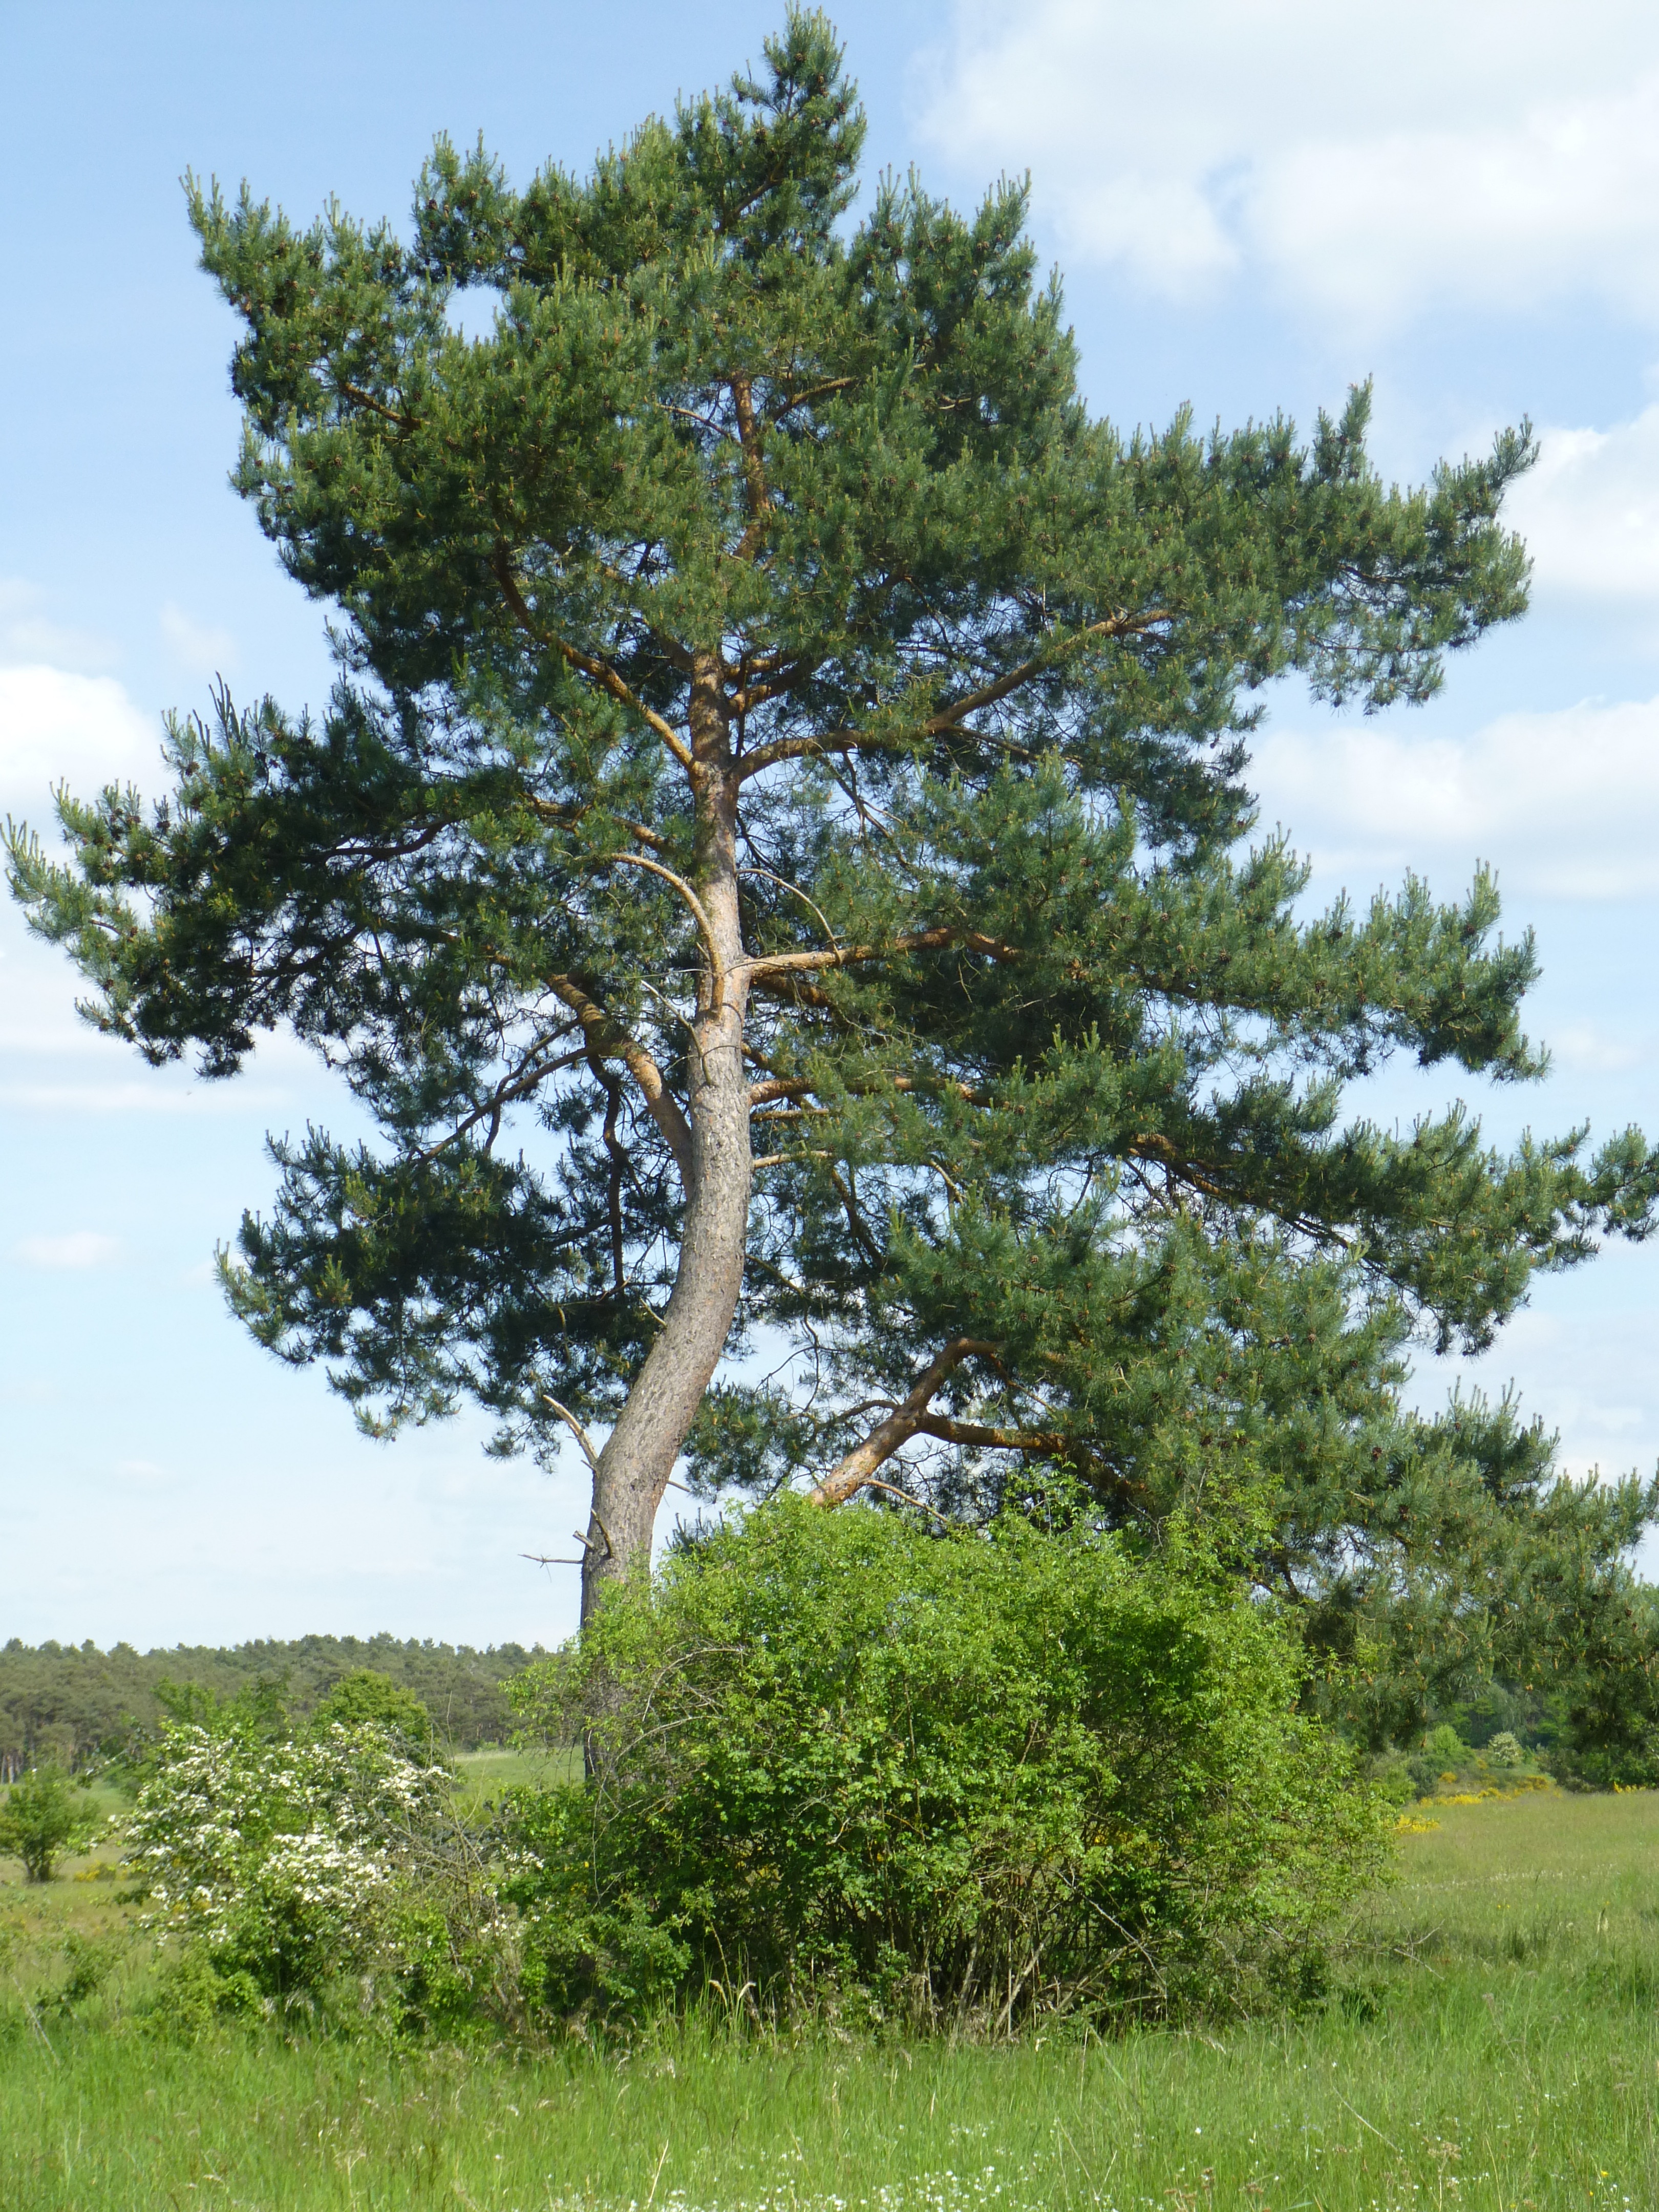
landscape, tree, nature, branch, plant, pine, evergreen, fir, conifer, spruce, shrub, periwinkle, larch, ecosystem, flowering plant, biome, pine family, woody plant, temperate coniferous forest, land plant